Ed Long (cricketer)

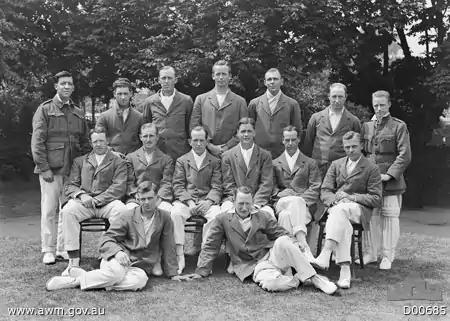
The Australian Imperial Force Touring XI photographed at Lord's Cricket Ground in June 1919. Ed Long is second right in the back row.

Edmund James ("Ed") Long (28 March 1883 – 8 December 1947) was an Australian cricketer active from 1911 to 1920 who played for New South Wales and the Australian Imperial Force Touring XI. He was born in Darlinghurst, Sydney and died in Leichhardt, New South Wales. He appeared in 18 first-class matches as a right-handed batsman who kept wicket. He scored 135 runs with a highest score of 24 and completed 20 catches with 12 stumpings.